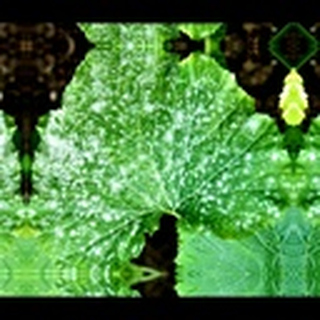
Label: cotton_powdery_mildew